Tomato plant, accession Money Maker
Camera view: bottom (45 deg); turntable rotation: 240 degrees
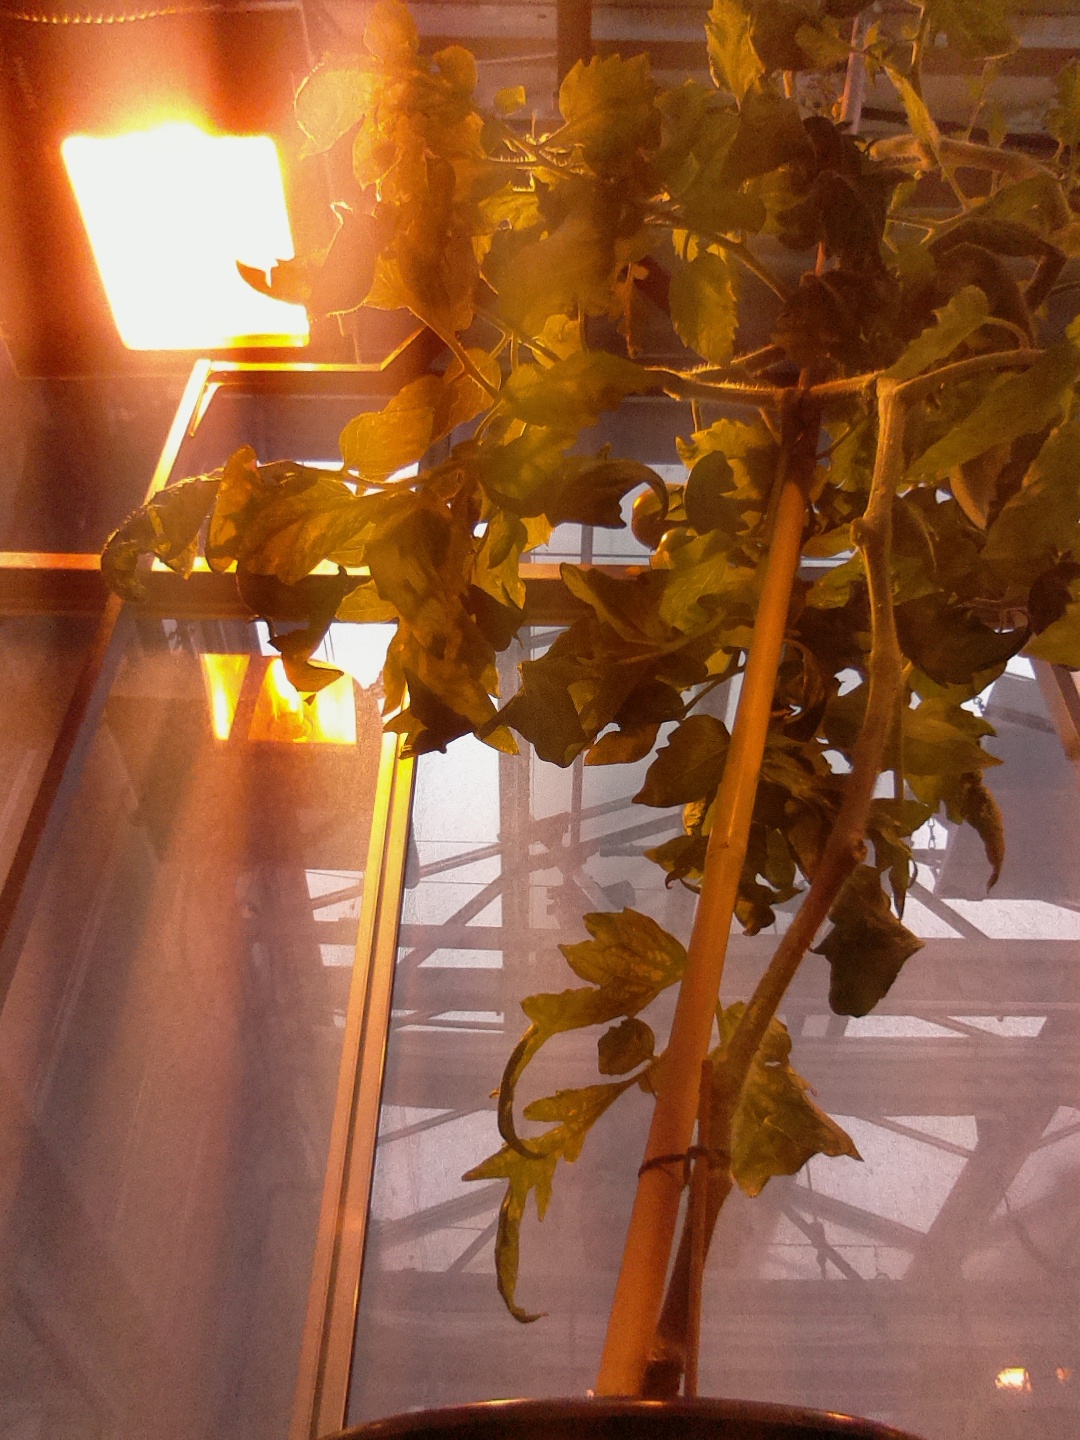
BBCH growth stage 76: 60%-70% of final fruit size